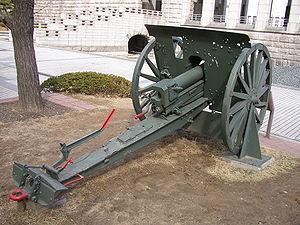
Le canon de montagne Type 94 75 mm était une pièce d'artillerie de 75 mm dite "de montagne" utilisée par l'Armée impériale japonaise durant la Seconde Guerre sino-japonaise et la Seconde Guerre mondiale. Ce canon de 75 mm supplanta le Type 41 de même calibre pour devenir la pièce d'artillerie standard d'une division d'infanterie japonaise. La dénomination Type 94 indique que cette pièce d'artillerie a été adoptée par l'Armée en l'an 2594 du calendrier japonais soit 1934 dans notre calendrier grégorien.